502nd Military Intelligence Battalion

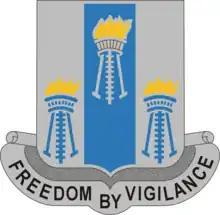
Distinctive unit insignia of the 502nd MI Battalion.

The 502nd Military Intelligence Battalion conducts multi-disciplined collection and analysis in support of tactical, operational and strategic– level commanders across the full spectrum of military operations.